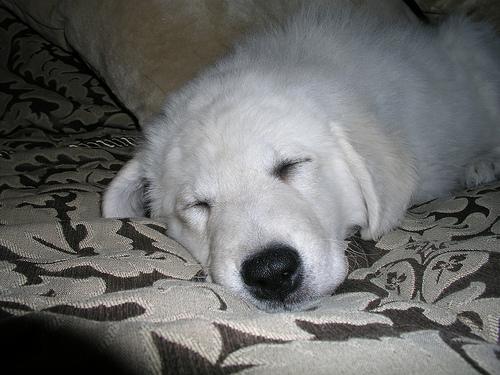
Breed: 223-n000067-kuvasz